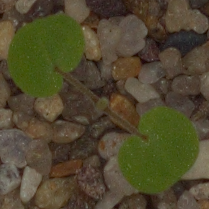
Label: smallflowered_cranesbill